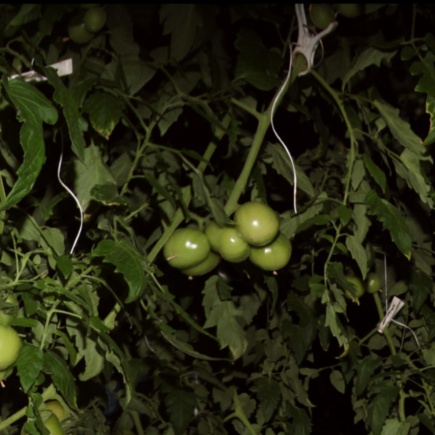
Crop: tomato